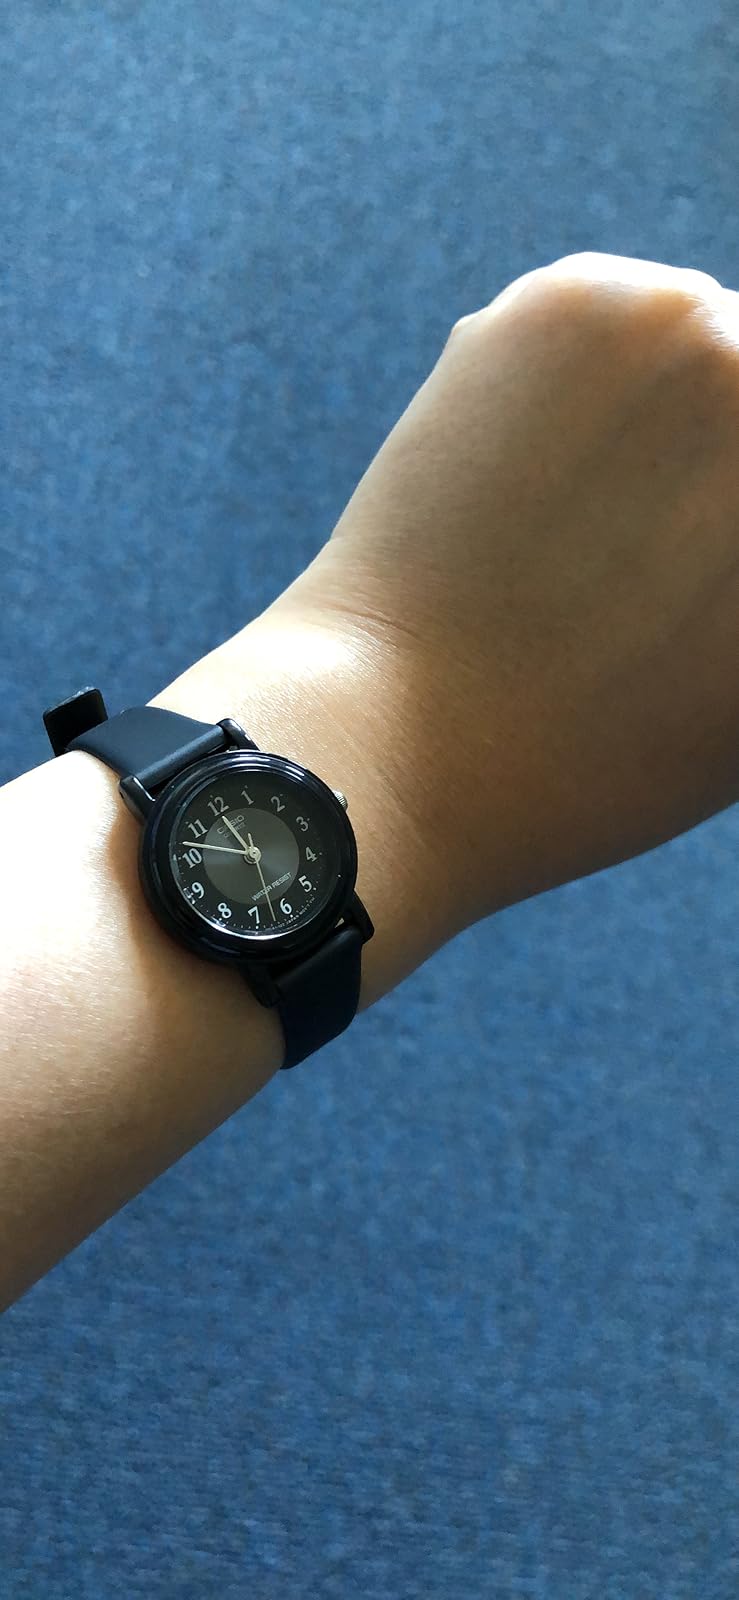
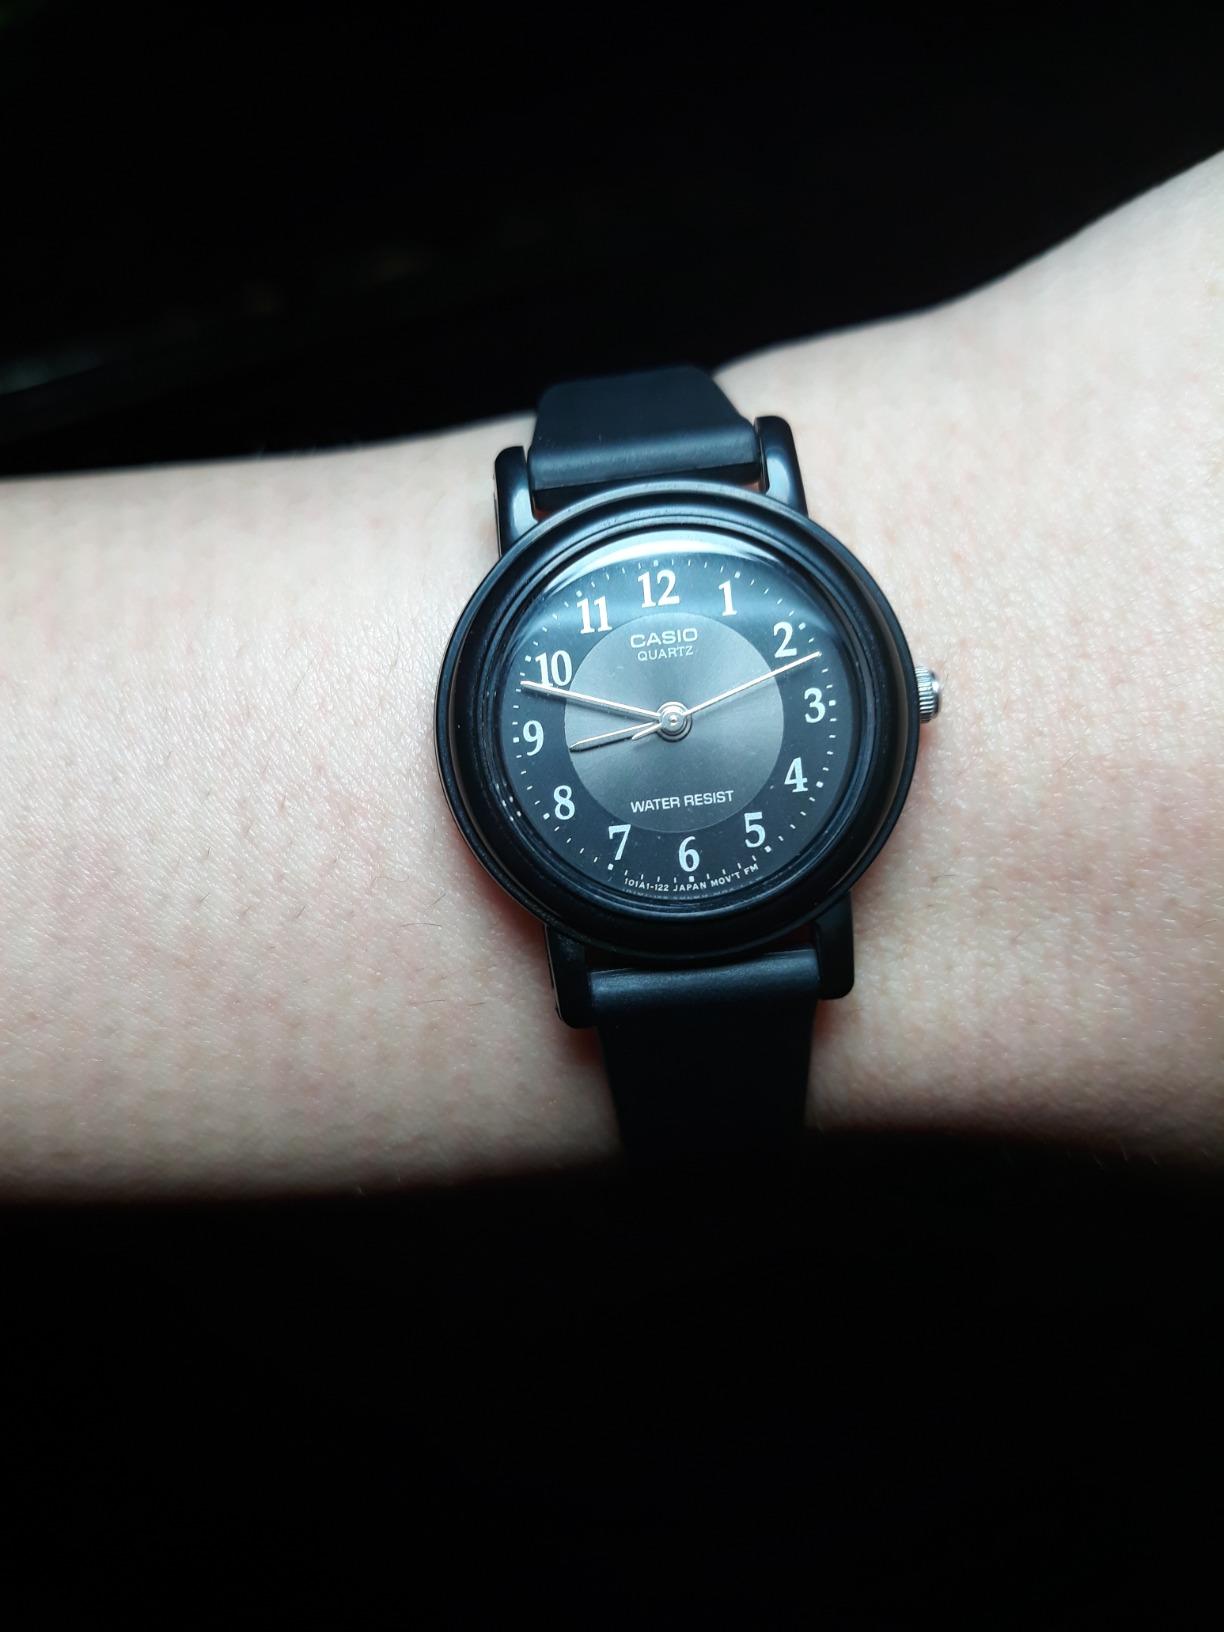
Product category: accessories_watch
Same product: yes